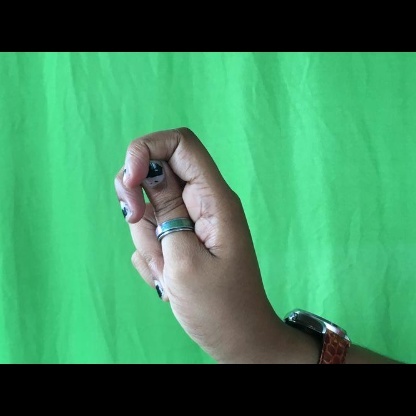
Mudra: Katakamukha